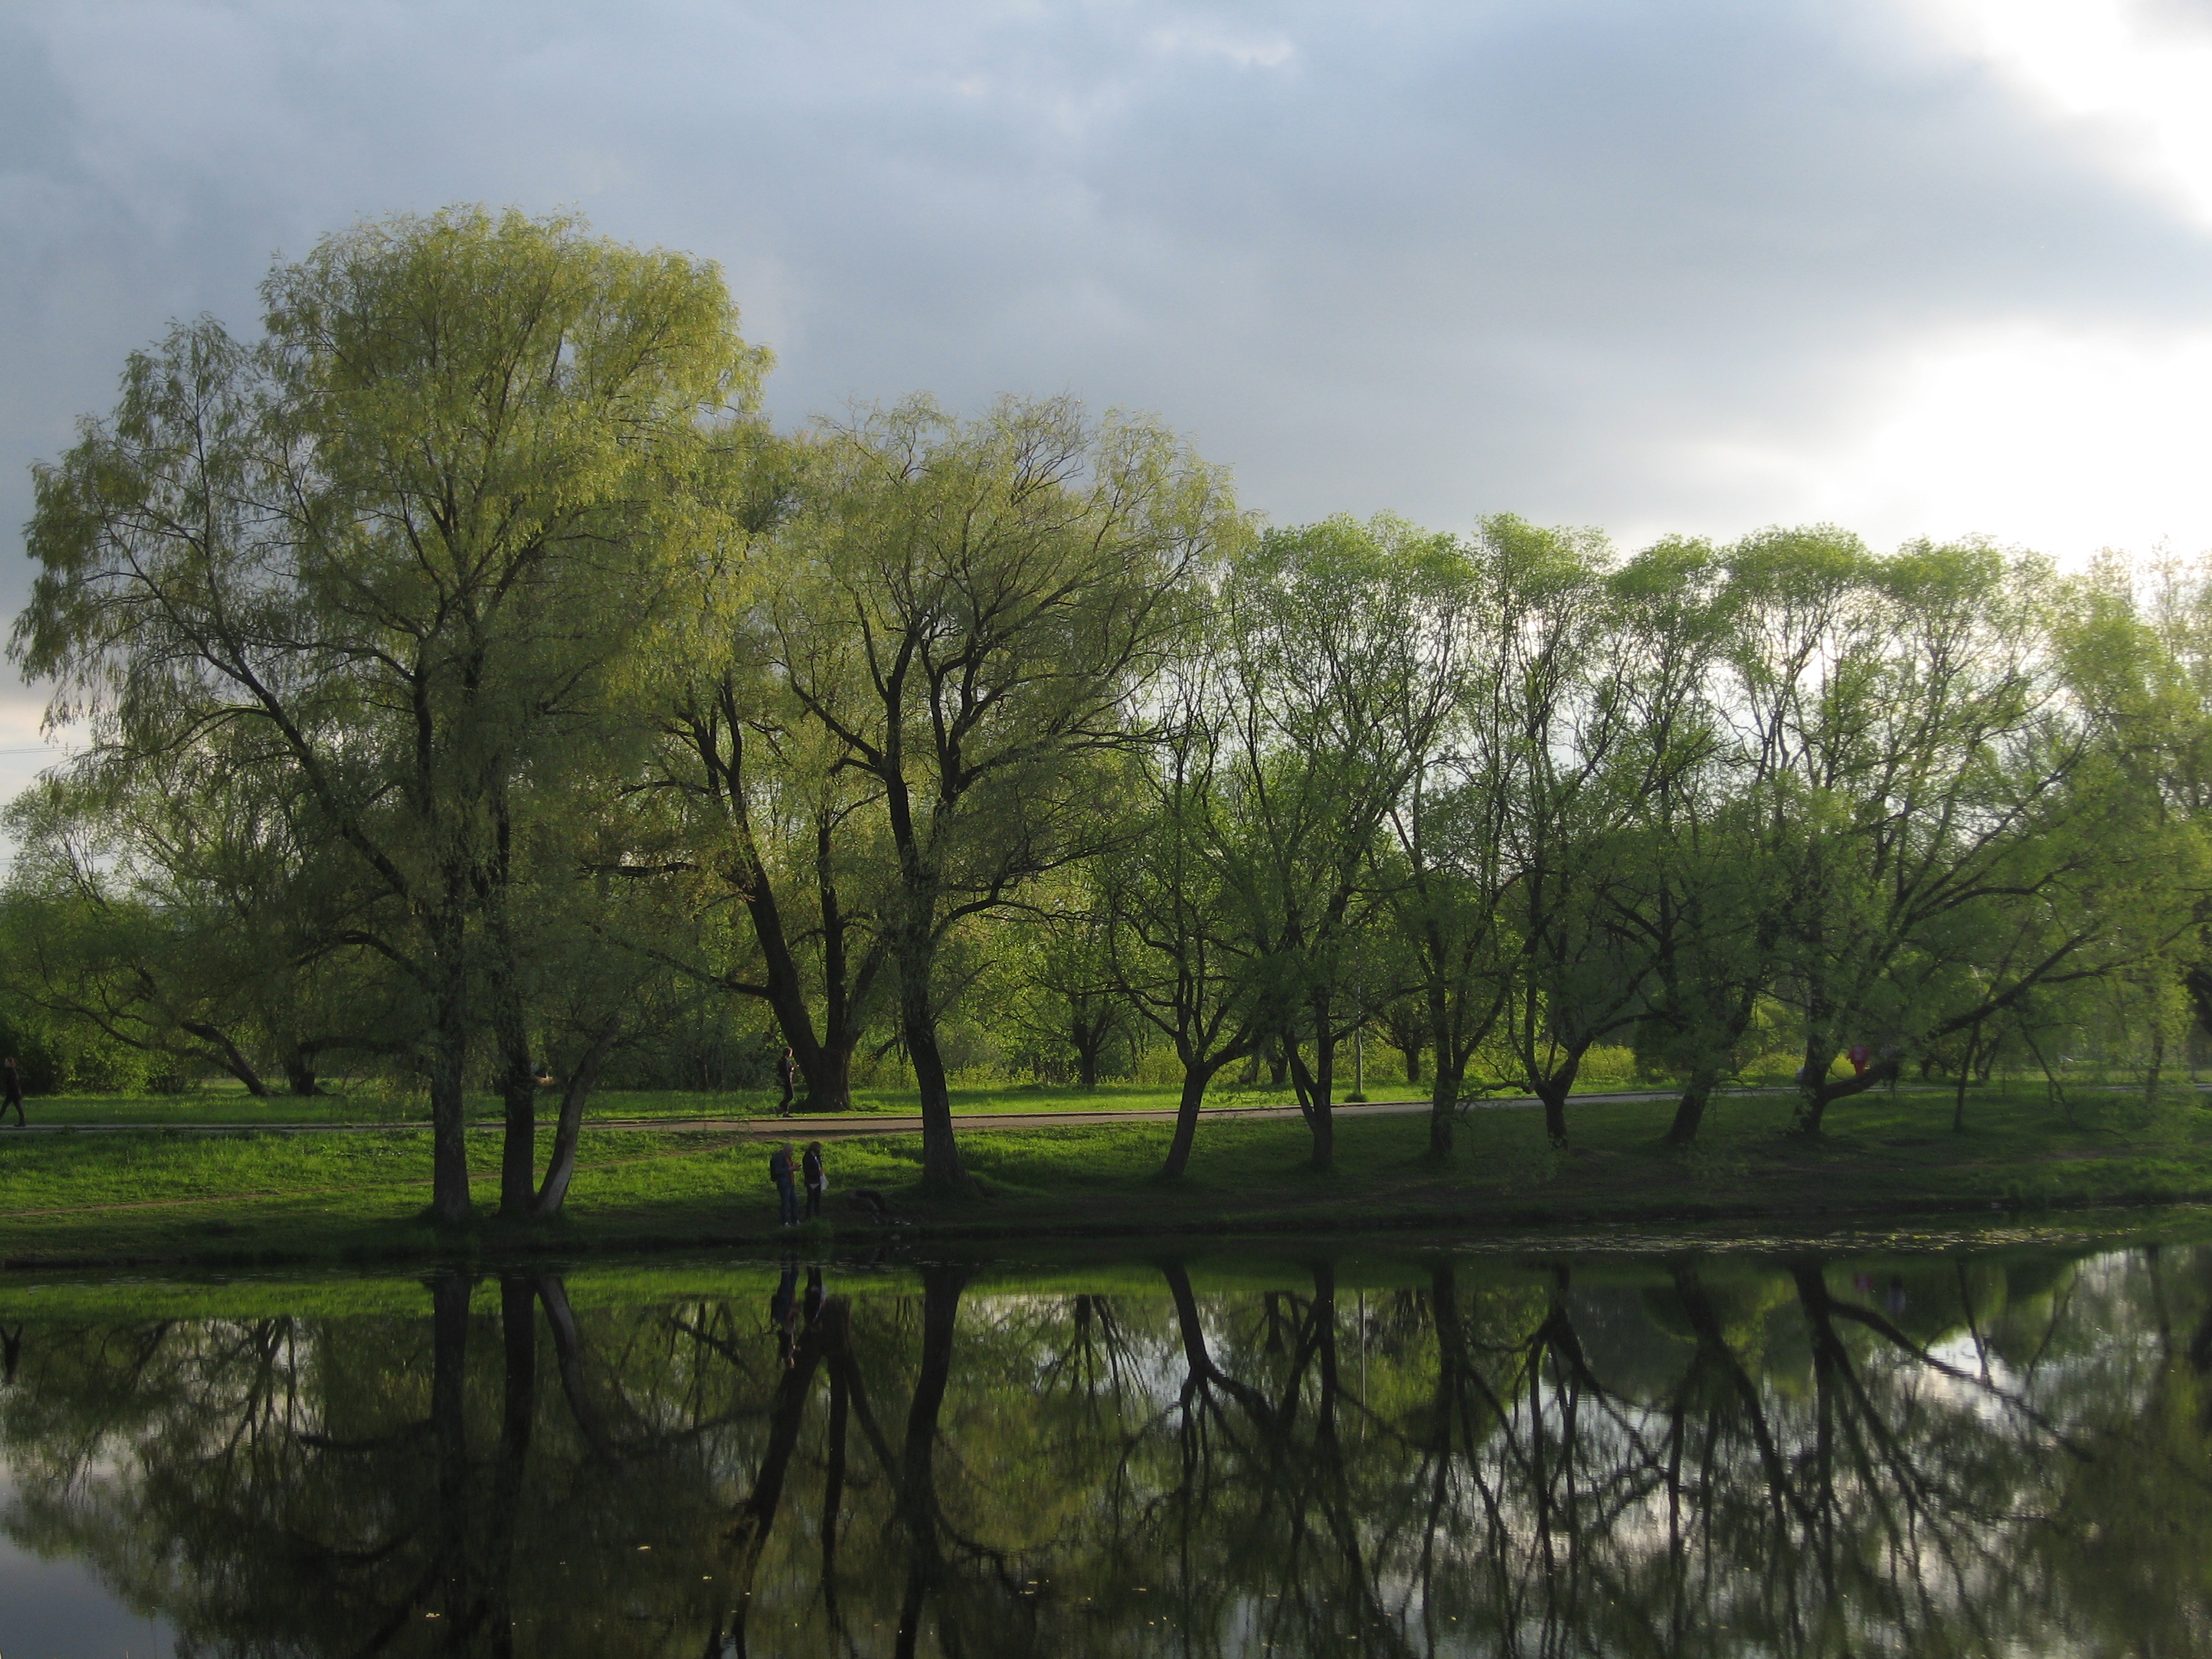
images, cloud, water, sky, plant, tree, natural landscape, lake, land lot, lacustrine plain, fluvial landforms of streams, grass, plain, grassland, landscape, riparian zone, meadow, trunk, horizon, forest, symmetry, field, cumulus, wetland, pasture, wildlife, woodland, marsh, reservoir, reflection, temperate broadleaf and mixed forest, canal, loch, channel, riparian forest, garden, plantation, bog, floodplain, fen, Freshwater marsh, shrub, pond, swamp, lake district, bayou, evening, house, jungle